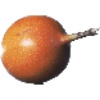
Label: granadilla